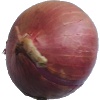
Label: Onion Red 1